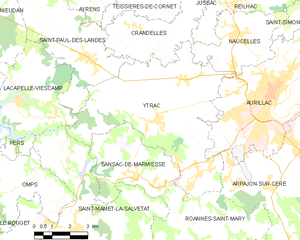
Ytrac est une commune française située dans le département du Cantal, en région Auvergne-Rhône-Alpes.